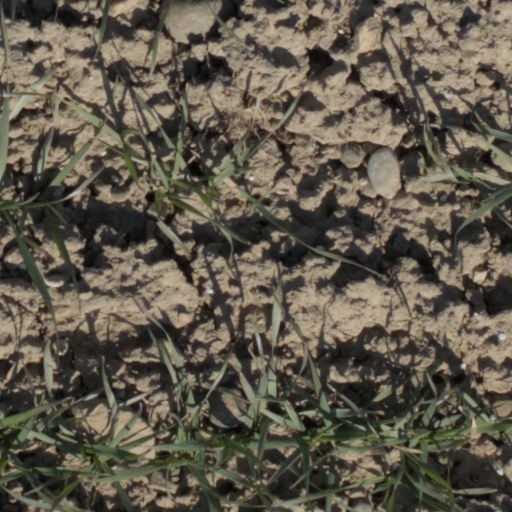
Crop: wheat